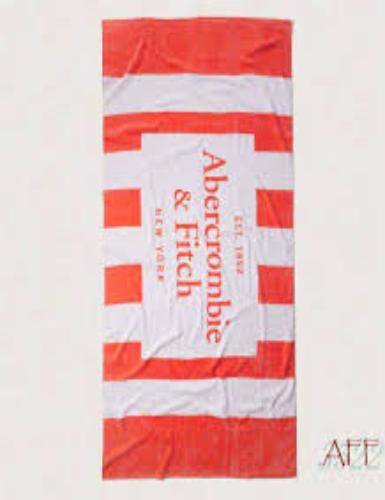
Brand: Abercrombie & Fitch
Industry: Clothes